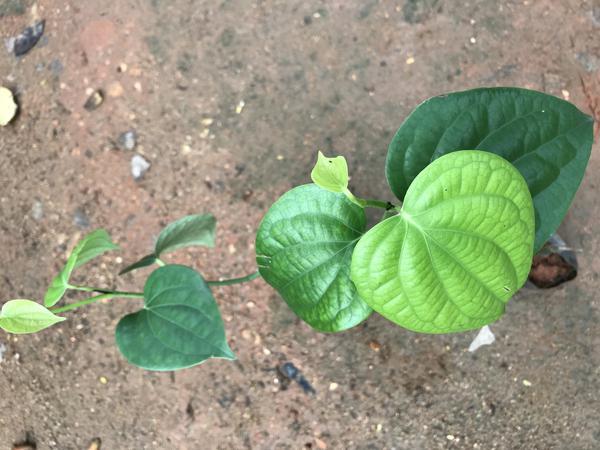
Plant: Pepper